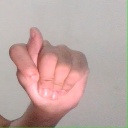
अक्षर: ट